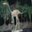
Label: dinosaur